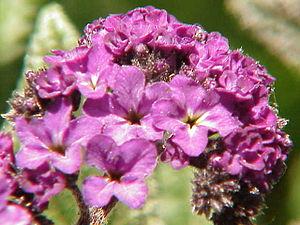
Le violet héliotrope désigne une couleur d'après la fleur du même nom. Il se trouve en plusieurs tons, plus ou moins clairs, selon la fleur précise à laquelle on se réfère.